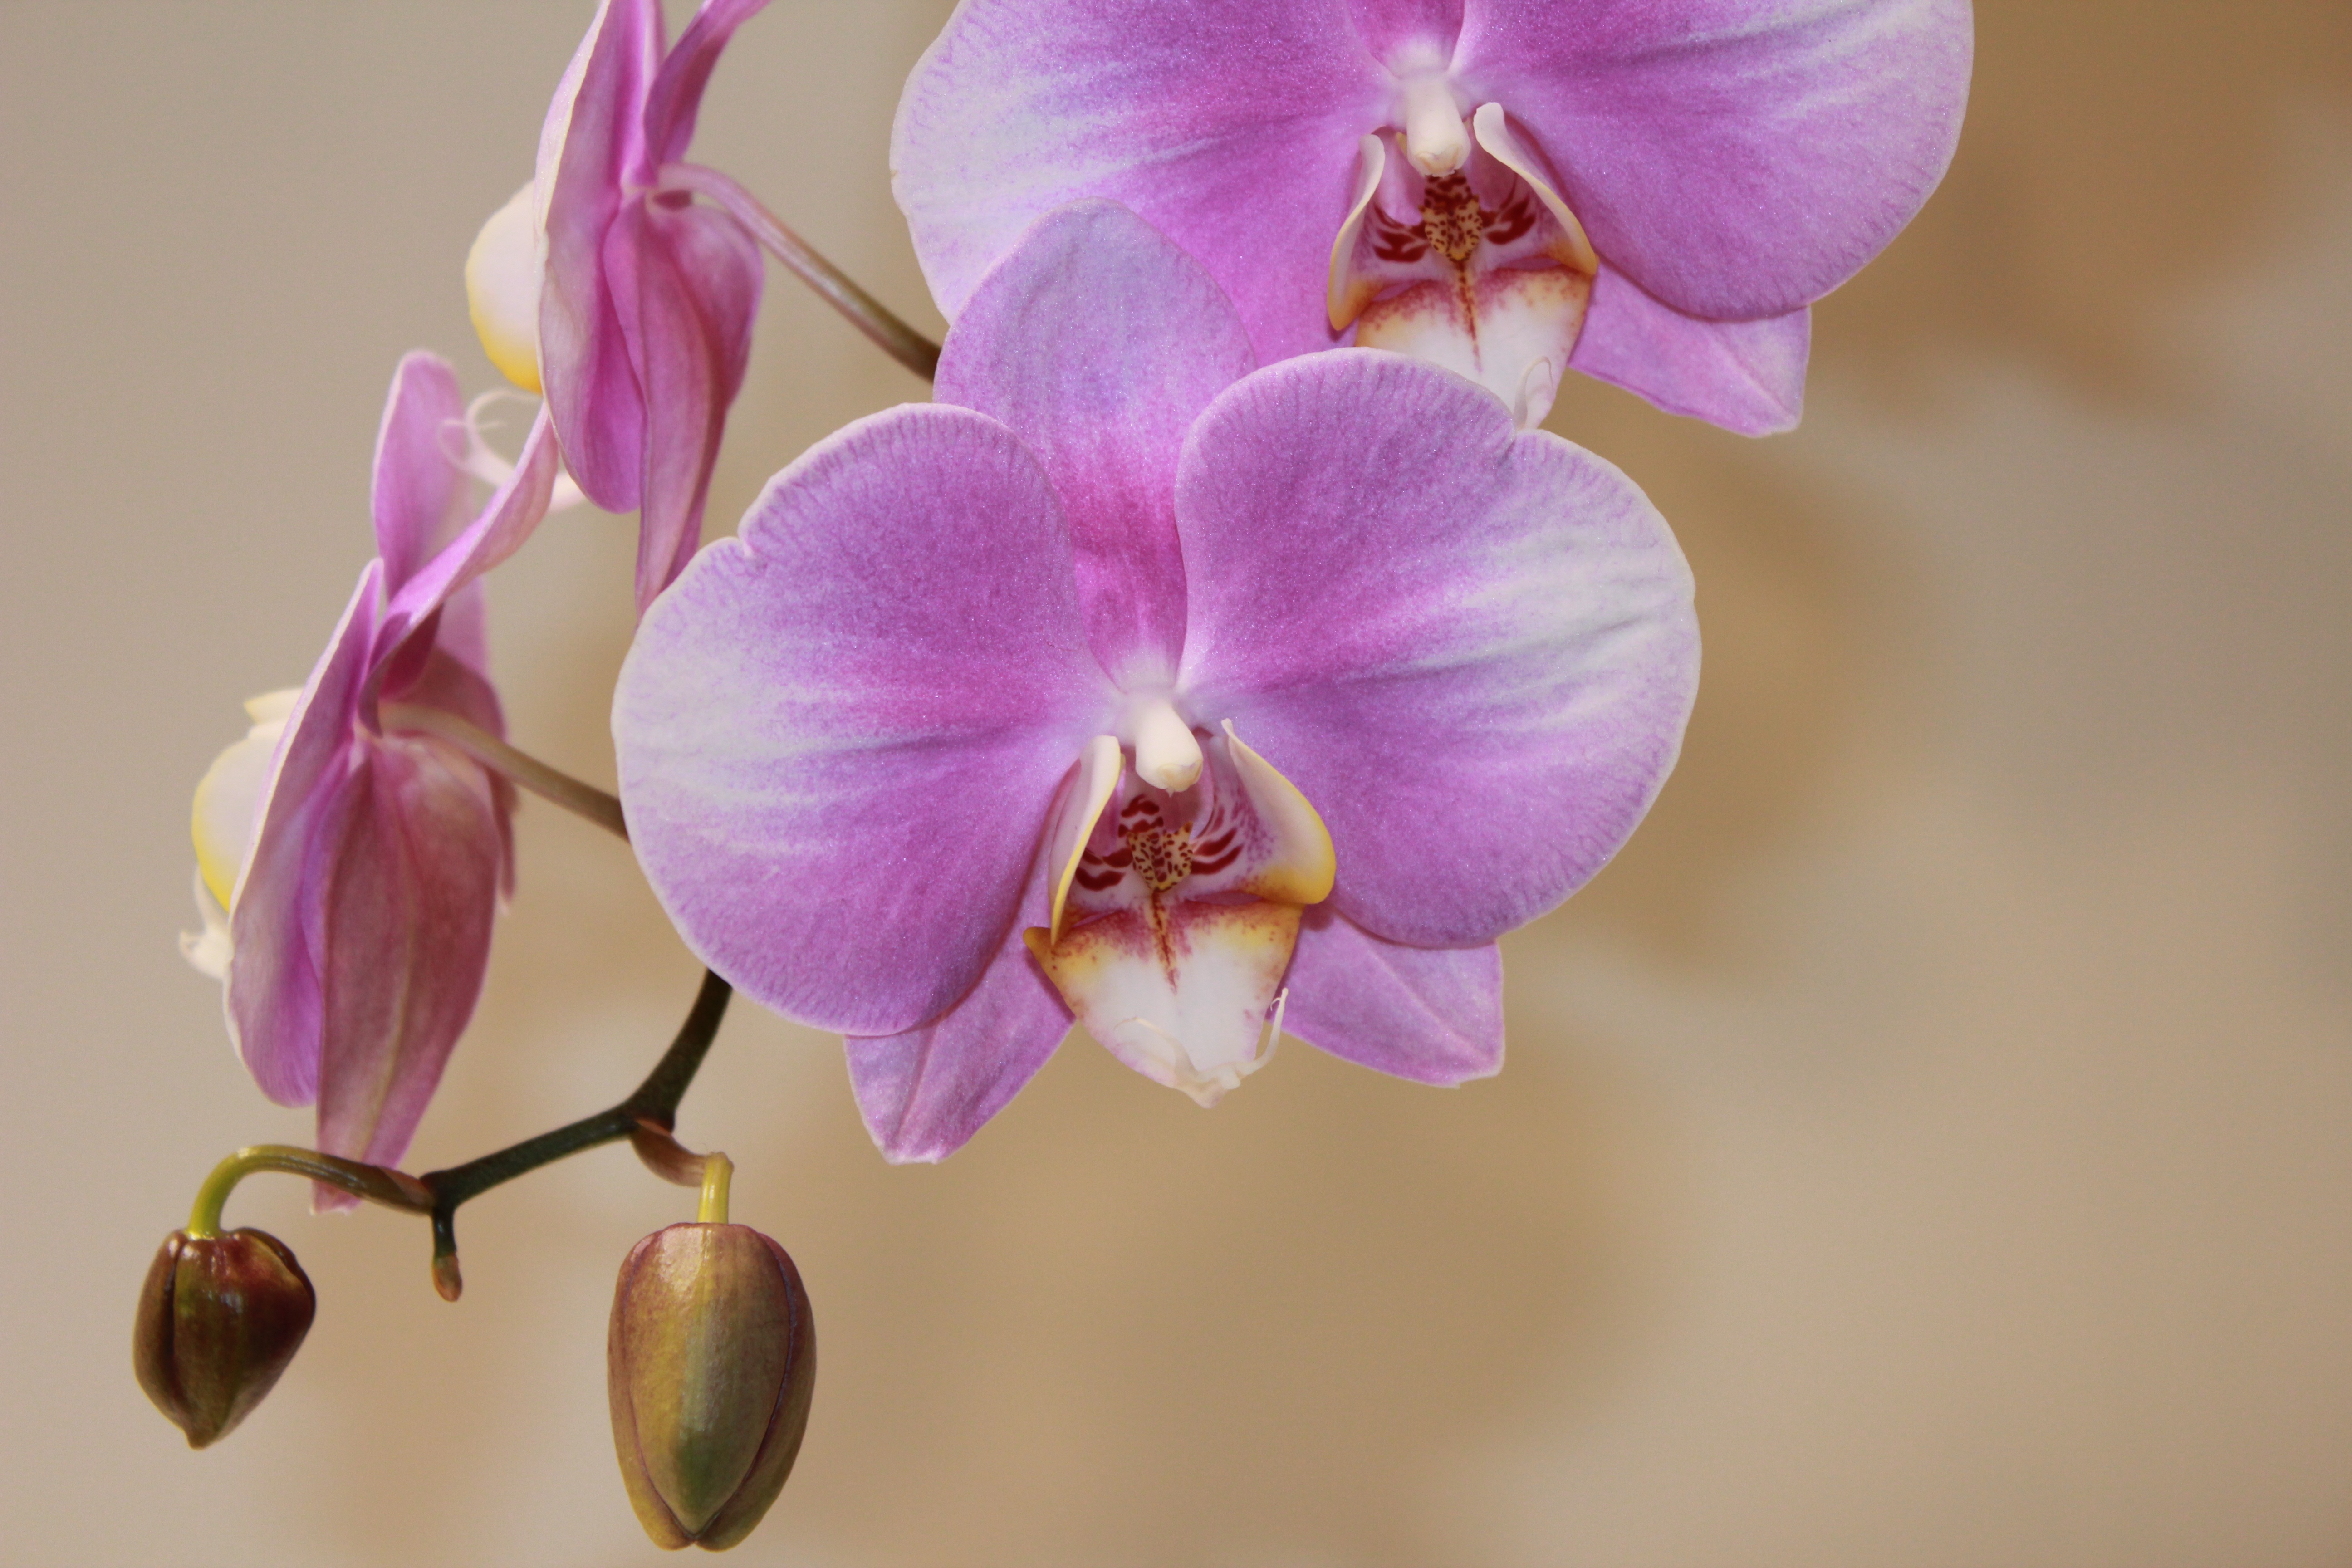
blossom, plant, flower, petal, botany, flora, orchid, flowers, macro photography, flowering plant, dendrobium, plant stem, land plant, moth orchid, phalaenopsis equestris